John Palmer (mayor)

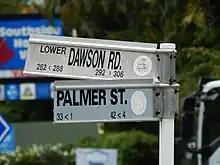
Sign at Palmer Street in the suburb of Allenstown, which was named in honour of John Palmer

Palmer was a younger brother to Henry Palmer, who was elected as the first mayor of Maryborough in 1861 before entering state politics, serving as the Member for Maryborough in the Queensland Parliament from 1880 to 1883.